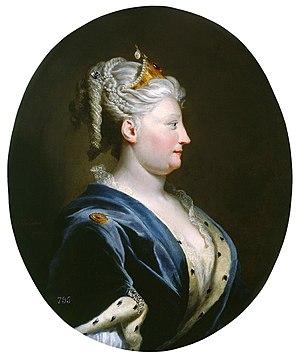
Caroline de Brandebourg-Ansbach est l'épouse du roi Georges II de Grande-Bretagne.